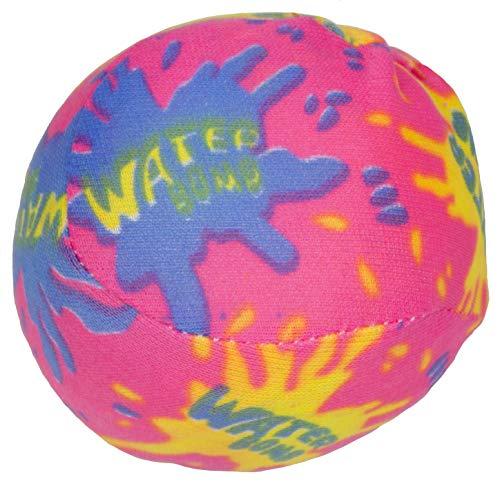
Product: Poolmaster Smash 'n' Splash Water Paddle Ball Swimming Pool Game
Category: Toys & Games | Novelty & Gag Toys
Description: Great for paddle-ball style play action in or out of the water.
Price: $13.09
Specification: ProductDimensions:12x9x2inches|ItemWeight:12.8ounces|ShippingWeight:13.6ounces(Viewshippingratesandpolicies)|DomesticShipping:ItemcanbeshippedwithinU.S.|InternationalShipping:ThisitemcanbeshippedtoselectcountriesoutsideoftheU.S.LearnMore|ASIN:B001SASFEO|Californiaresidents:ClickhereforProposition65warning|Itemmodelnumber:72717|Manufacturerrecommendedage:8yearsandup